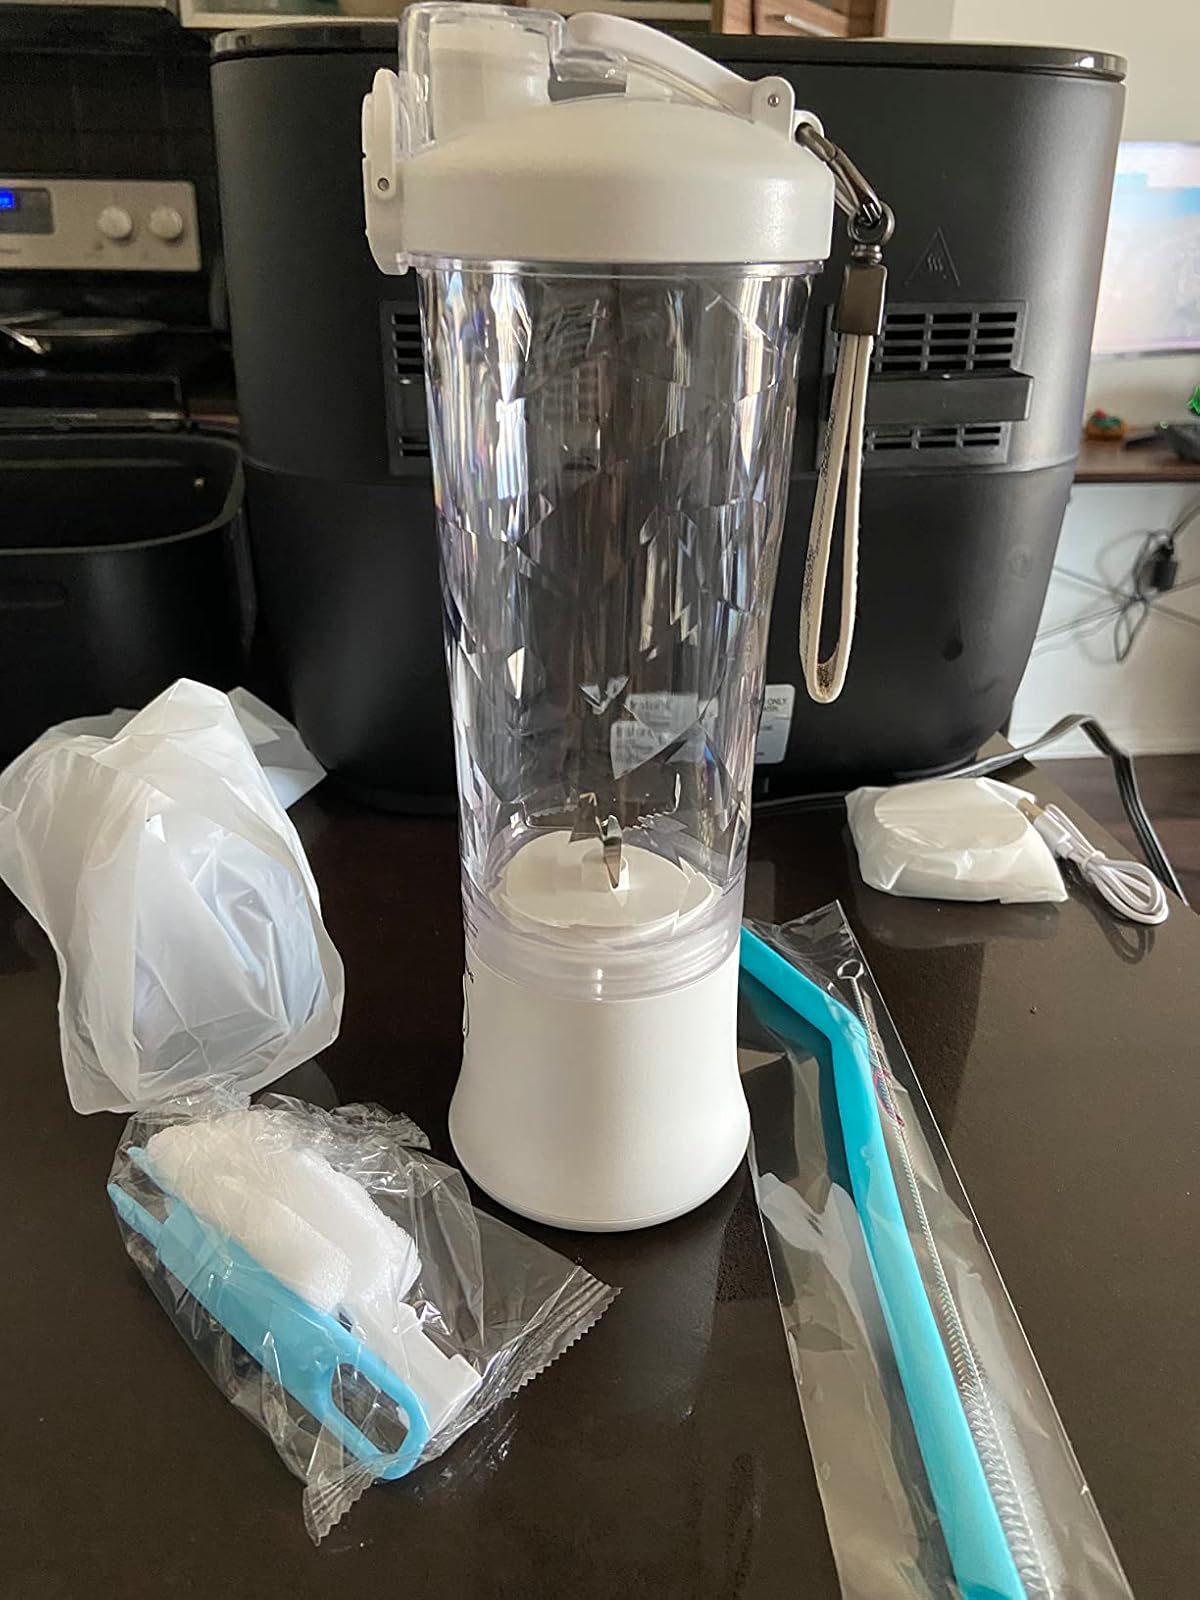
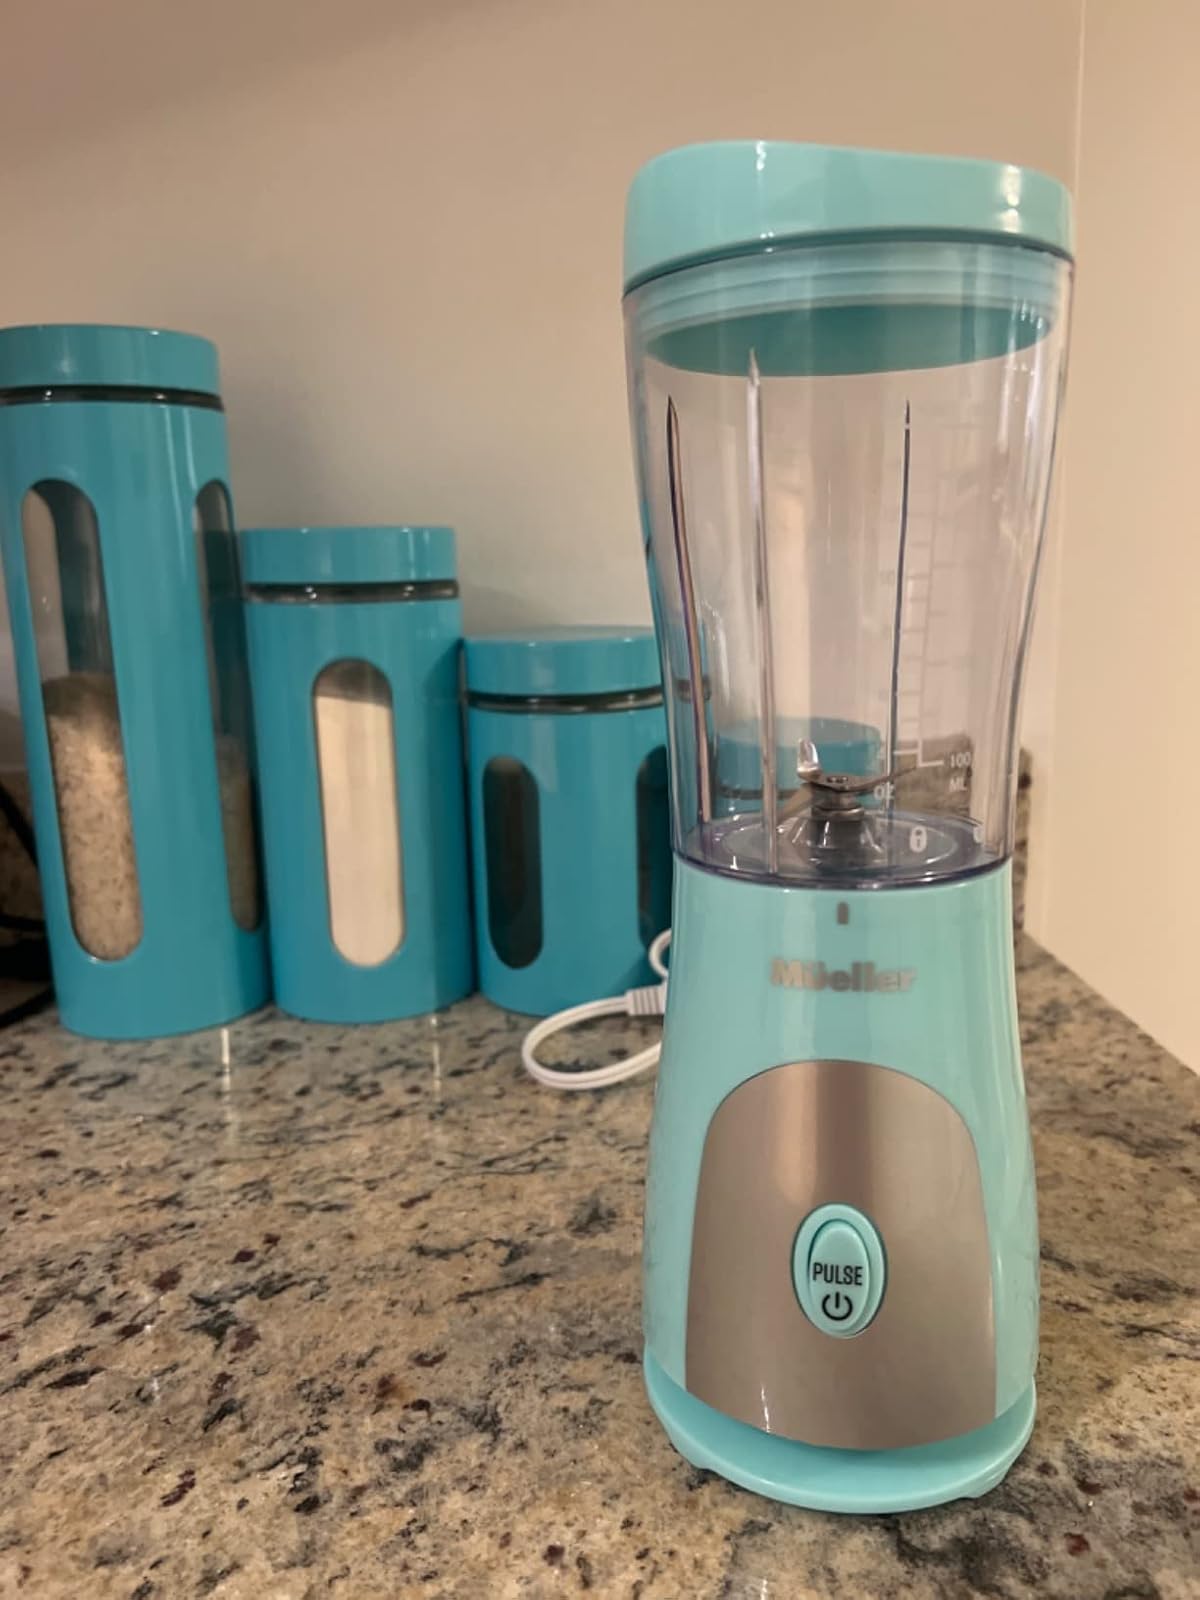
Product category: items_blender
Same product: no